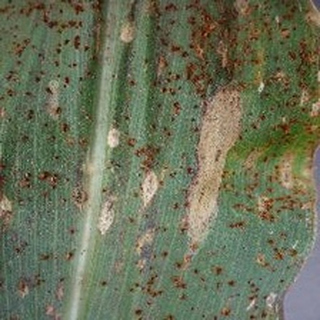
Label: corn_northern_leaf_blight